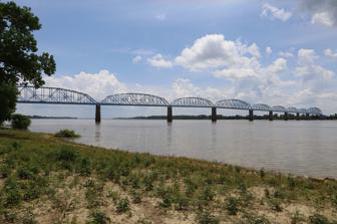
Building: Brookport Bridge
Country: United States of America
Year built: 1929
Bridge in KY and Brookport, IL Brookport Bridge The bridge in 2022 Coordinates 37°06′53″N 88°37′45″W / 37.11465°N 88.62915°W / 37.11465; -88.62915 Carries 2 lanes of US 45 Crosses Ohio River Locale Paducah, KY and Brookport, IL Official name Irvin S. Cobb Bridge Maintained by Kentucky Transportation Cabinet Characteristics Design Truss bridge Total length 5,385.8 ft (1,641.6 m) Width 19.7 ft (6.0 m) Longest span 711.0 ft (216.7 m) Load limit 15 short tons (13,607.8 kg) Clearance above 9 ft 6 in (2.9 m) History Construction end 1929 Location The Brookport Bridge (officially the Paducah-Brookport Bridge 1929–43, and the Irvin S. Cobb Bridge since 1943) is a ten-span, steel deck (grate), narrow two-lane truss bridge that carries U.S. Route 45 (US 45) across the Ohio River in the U.S. states of Illinois and Kentucky . It connects Paducah, Kentucky , north to Brookport, Illinois . History On February 4, 1927, Kentucky congressman Alben William Barkley introduced a bill authorizing the Paducah Board of Trade to construct the bridge. Following House and Senate passage, President Calvin Coolidge signed the bill on February 23. Paducah's Board of Trade consulted with several bond houses about financing, and the bid from Toledo's Stranahan, Harris & Otis was accepted on March 17, with construction cost then estimated as one to two million dollars. Traffic surveys—preliminaries to siting the bridge—began on March 24. The bridge was designed by the Kansas City firm of Harrington, Howard and Ashe, and construction was superintended by Chicago's P.W. Chapman & Company. The Paducah-Ohio River Bridge Company would be the bridge's legal owner-operator. The final obstacle to groundbreaking was surmounted upon obtaining the War Department's approval for the project on July 22. Construction began in the fall of 1927 and continued year-round, sometimes slowed by high water on the Ohio River. As early as October 1928, the State of Kentucky proposed taking over the bridge and—once tolls had paid off its bonds—making passage toll-free. The Paducah-Brookport Bridge officially opened on Sunday, April 14, 1929, with a toll schedule of ten cents for pedestrians, bicyclists, and passengers on buses; fifty cents for horse-drawn vehicles; $1 for an automobile and its driver, with five cents added for each passenger; and higher tolls for trucks and other large vehicles. The bridge's final cost was approximately $2 million, and it was used by approximately 1200 automobiles on its first day in operation. The bridge's formal dedication was on May 9, 1929, with thousands in attendance. The ceremonial ribbon-cutting by "Miss Paducah" Hazel Miller, and appearances of Paducah's and Brookport's mayors, were included in Paramount's newsreel celebrating these festivities. Sunday toll discounts, implemented soon after the bridge's opening, boosted tourism to Paducah and Brookport. By mid-August, all fares were reduced, and round-trip discounts offered: $1 for any automobile and its passengers, $1.25 for the two-way fare. On October 23, 1929, a river steamer, the Chaperon —which was towing a showboat—struck a submerged concrete block below the bridge which had been created to facilitate construction but was unmarked by light or buoy. The Paducah-Brookport Bridge Company, along with the Milwaukee builder the Wisconsin Bridge and Iron Co., were sued for $40,000. The lawsuit was heard in Louisville on June 9 in the U.S. District Court in Louisville. In 1932, the Paducah-Brookport Bridge Company indicated its willingness to explore a sale to the State of Kentucky. Until September 1933, that firm operated the bridge; whereupon the bridge's bondholders—in a procedure commonly used to protect such mortgages—sold the bridge in foreclosure to a Delaware-registered corporation supervised by the bondholders, the Kentucky-Illinois Bridge Corporation, for $300,000. During its first six years of operation, the bridge's average annual gross income from tolls were only about $69,000, and net losses for 1931-1932-1933 alone totaled $457,509.40. On February 15, 1935, the Kentucky State Highway Commission voted 6–2 to purchase the bridge for $800,000, subject to approval by the Federal court supervising its receivership status. On July 10, the state formally awarded $800,000 in bridge bonds, paying 3-1/2% annually for 20 years, to the Kentucky-Illinois Bridge Company, the bonds to be underwritten primarily through tolls; the bond transfer would be completed by August 15. The State of Kentucky gradually reduced tolls. In February 1938, a 90-day experiment further lowered the passenger car fee to 25 cents each way, anticipating that increases in vehicle traffic would make up for the reduced fees, and the reduction was made permanent in June. By 1939, an average of 1000 vehicles daily were using the bridge. In February 1941, the toll for automobiles was again reduced, to 15 cents. In November 1943, the structure was renamed the Irvin S. Cobb Bridge as a tribute to the state's famed journalist-humorist Irvin S. Cobb , a Paducah native. That same month, tolls were eliminated. By the 1960s, a Paducah newspaper columnist was among those hoping for a modern replacement: The Brookport bridge was built for the 1920s. It was magnificent then; it is old and outmoded and almost a bottleneck now....We’ve got an outmoded bridge that, in the near future, is going to be a bigger problem even than it is now....It’s just that you drive along the bridge and there is nothing but a rail between you and a mighty river; the bridge is scary. It will be as long as it is just an ordinary road hanging up there with nothing but rails on the side. You’ve got to widen it so that there’ll be some play between that road and the rails. But what really is needed is a new four-lane bridge which can carry traffic the way modern traffic must be carried....The best bet for a new bridge over the Ohio [River] here is for Interstate-24 to come close to here and cross the river near Metropolis. This is our only hope for a new bridge until time really runs its course the way it did with covered bridges. The nearby four-lane Interstate 24 Bridge , three miles west of the Cobb bridge, was completed in 1973. The Cobb bridge—still the “Brookport bridge” to many locals—is presently challenging to cross, due to its very narrow lanes and steel grate deck. It is restricted to vehicles less than 8 feet (2.4 m) in width and 9 feet 6 inches (2.90 m) in height, preventing most commercial vehicles from using the bridge. See also Transport portal Engineering portal United States portal Illinois portal List of crossings of the Ohio River References